Piobert's law

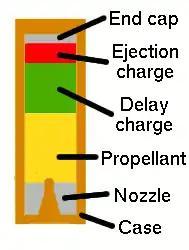
The propellant grain of this model rocket engine is designed to function in accordance with Piobert's law.

The law was devised by French general in 1839 to explain the behavior of gunpowder, but it has subsequently been applied to other solid propellants. Description of the reaction as "burning" may cause confusion with simple atmospheric combustion of solid materials where a similar reaction progression may be attributed to availability of the oxygen reactant only at the surface of the solid being consumed by the reaction. In the case of single-phase propellant grains, the progression is attributed to heat transfer from the surface of the solid of energy necessary to initiate the reaction. The heat transfer rate increases with pressure; and smokeless powder reaction rates vary with pressure as described by Paul Vieille in 1893.